Vasil Adzhalarski

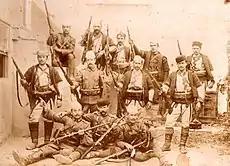

In 1905, Vasil Adzhalarski became a regional leader of the Skopje region. From the end of 1904 until 1908 his revolutionary band conducted more than 10 massive battles with the Turkish military. Adzhalarski also took several successful actions against the armed Serbian propaganda. As a response to the murders of seven Macedonians from the Chair neighborhood by a Serbian band, he killed 9 Serbomans in Brodec, after which the Serbian bands ceased this type of actions. In February 1907, he burned the Han in the village of Sopishte, that served as a base for the traverse of the Serbian bands to the region of Porece.